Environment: real
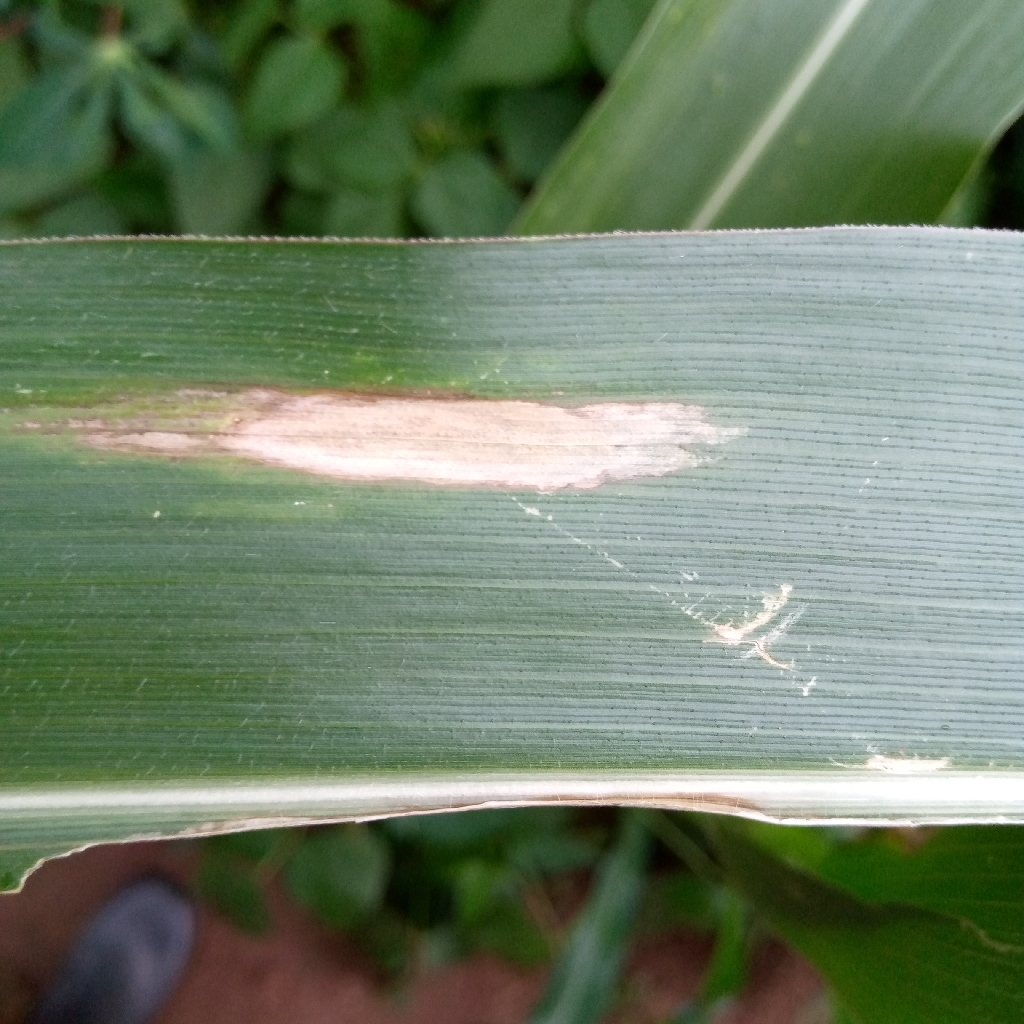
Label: northern_corn_leaf_blight